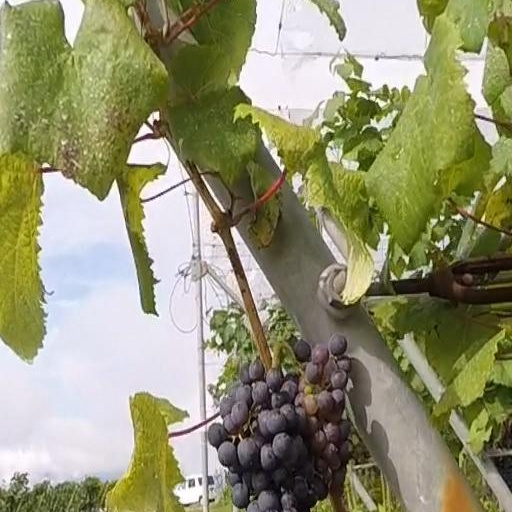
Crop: grape